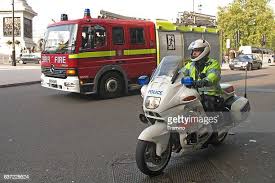
Vehicle type: Motorcycles